Glyptodont

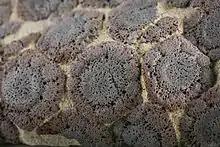
Detail of "Propalaehoplophorus" scutes, early Miocene, in the permanent collection of The Children's Museum of Indianapolis

At the end of the Late Pleistocene, all then-living glyptodont species, which belonged to the genera "Glyptodon, Hoplophorus, Glyptotherium, Panochthus, Neuryurus, Doedicurus and Neosclerocalyptus", abruptly became extinct around 12,000 years ago as part of the end-Pleistocene extinction event, simultaneously with the vast majority of other large mammals in the Americas. These extinctions followed the first arrival of humans in the Americas, and the importance of human vs climatic factors in these extinctions has been the subject of contention. Several sites across South America are suggested to document hunting of glyptodonts by the recently arrived Paleoindians, which may have played a role in their extinction. At the Muaco and Taima-Taima sites in Falcón State in northwestern Venezuela, several skulls of "Glyptotherium" display distinctive fracture marks on the skull roof that occurred around the time of death, suggested to have been caused by a deliberate percussive blow to a relatively thin part of the skull by a club or stone tool.